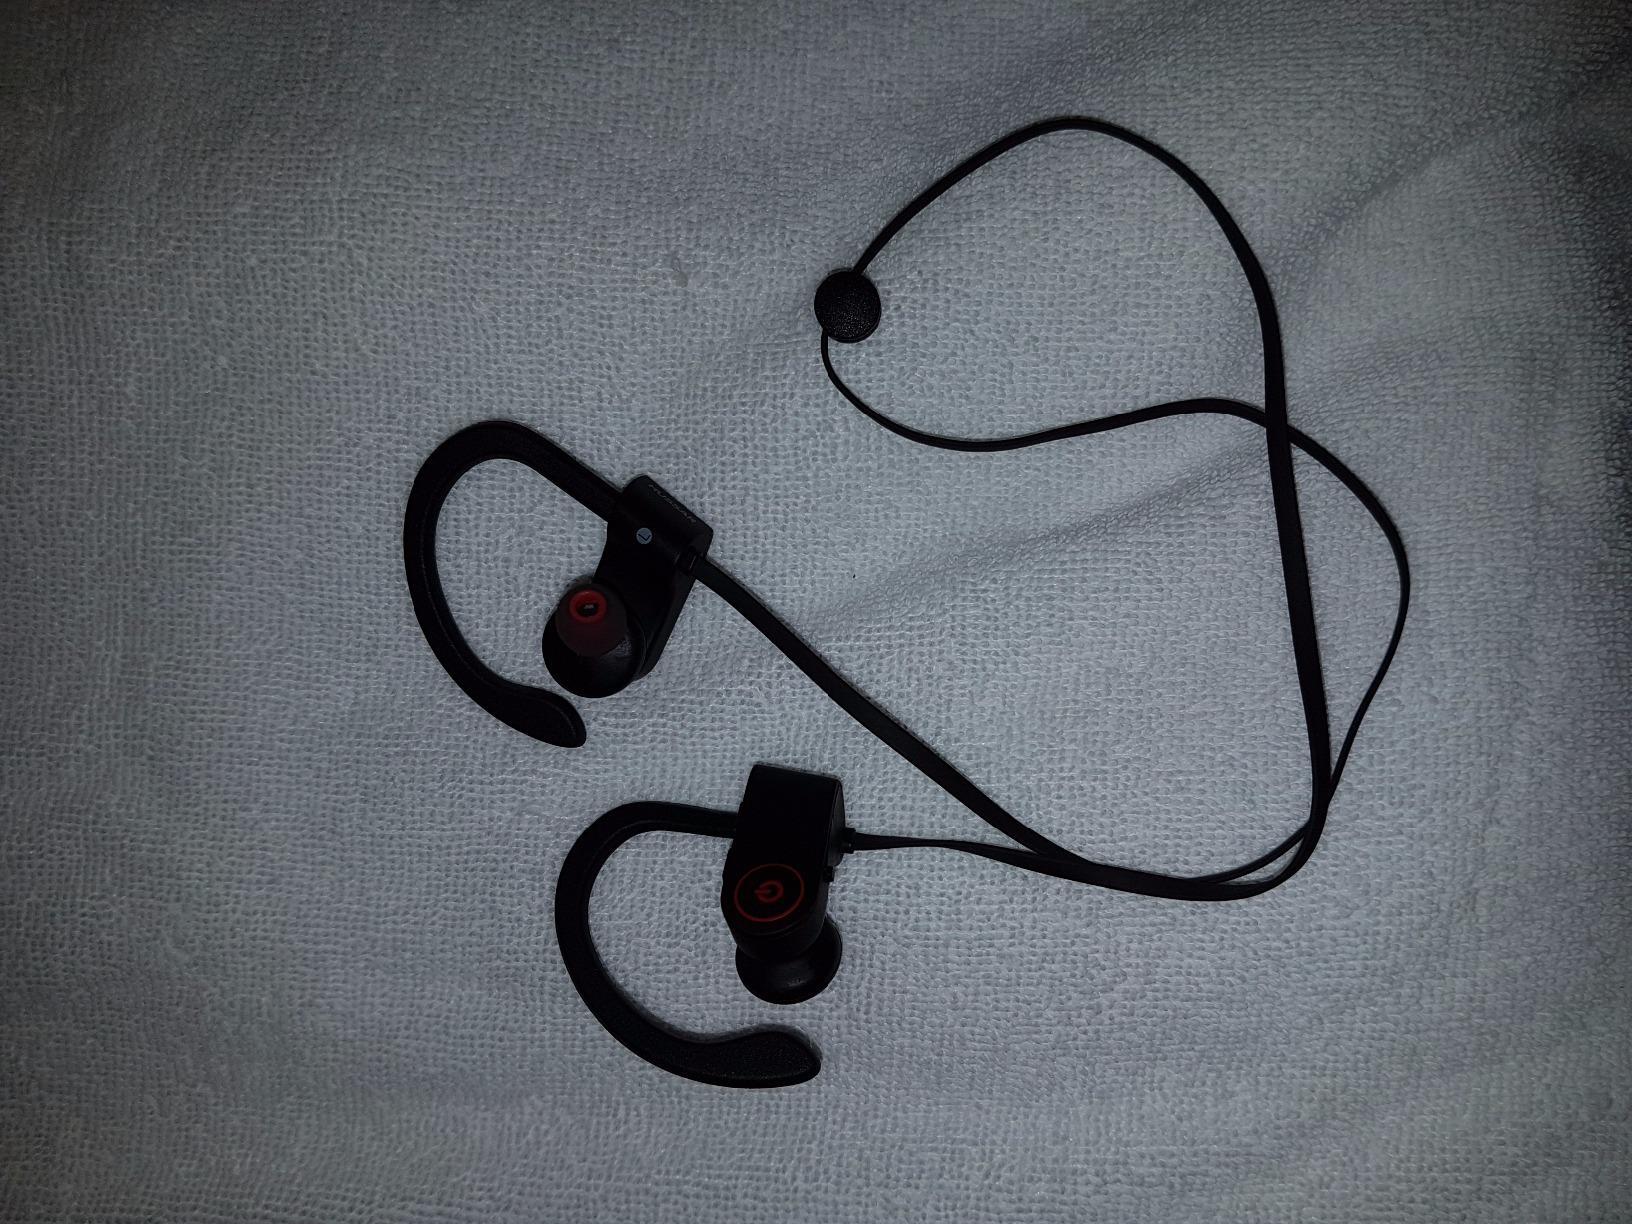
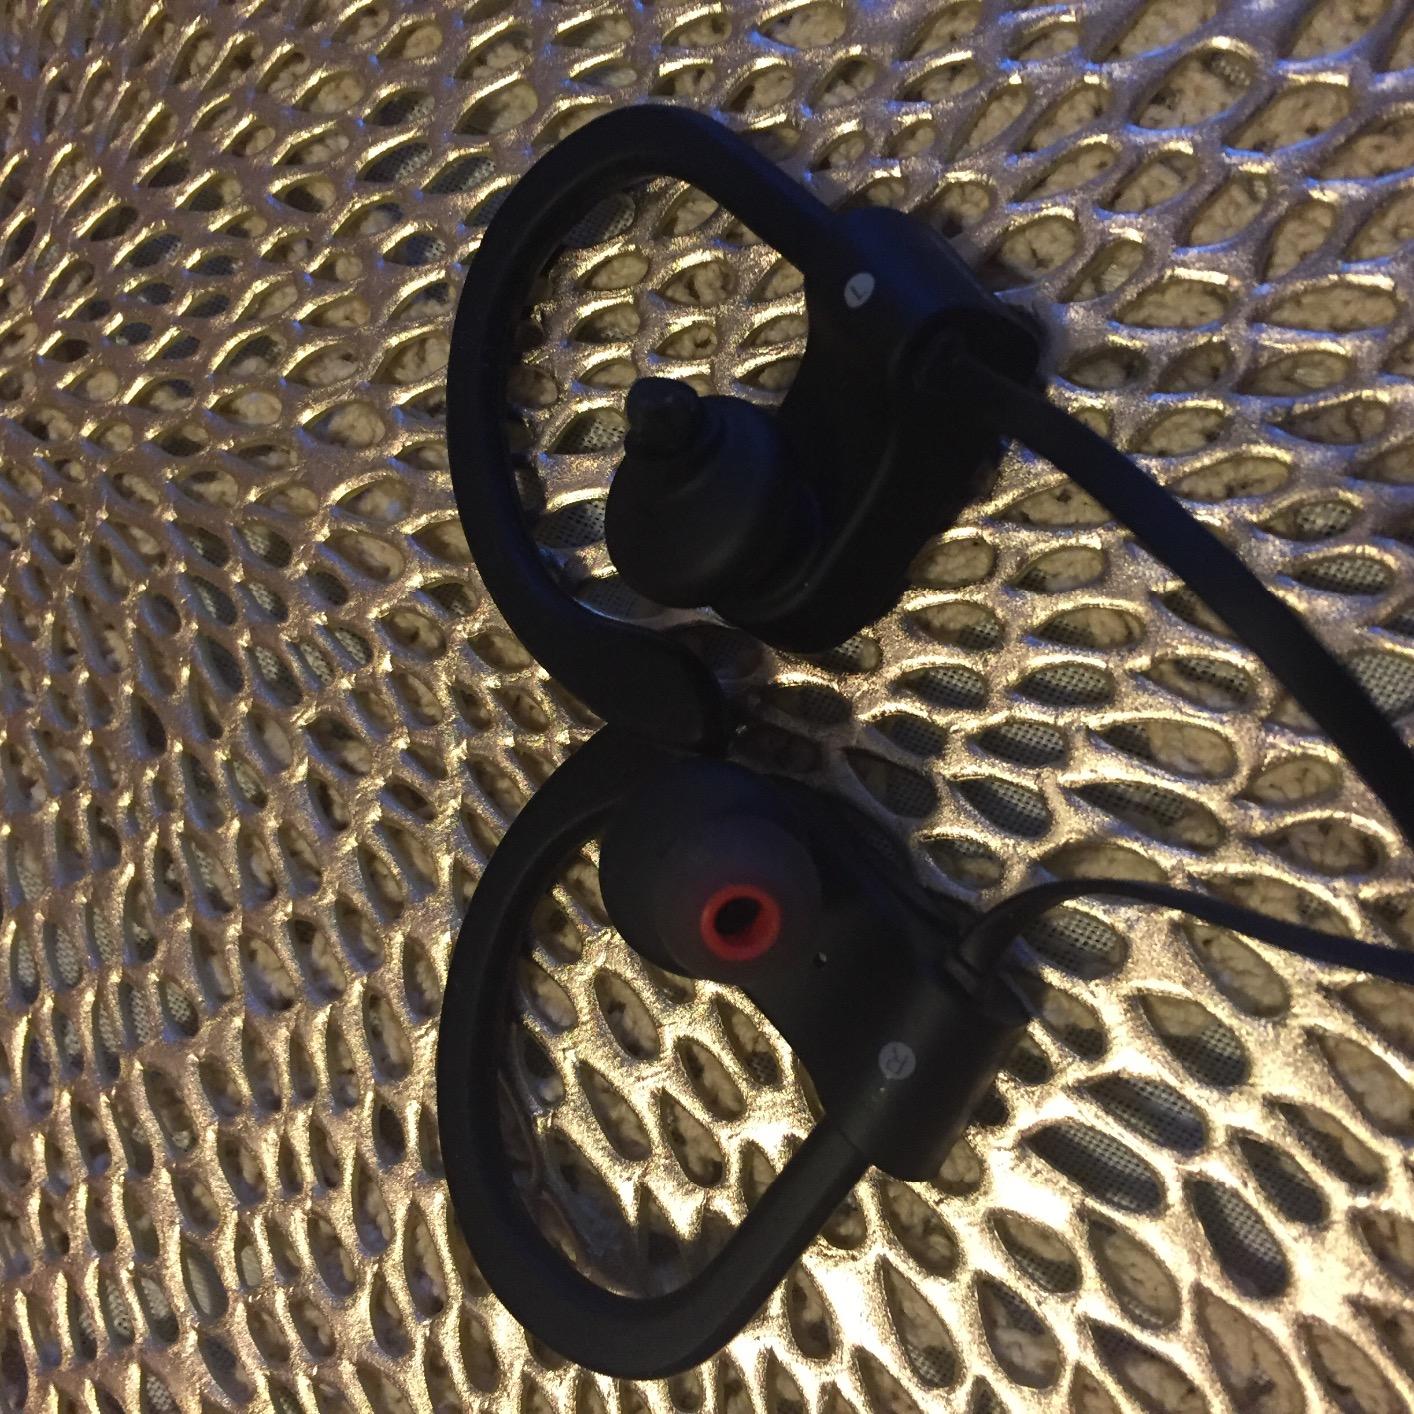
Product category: headphones
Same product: yes